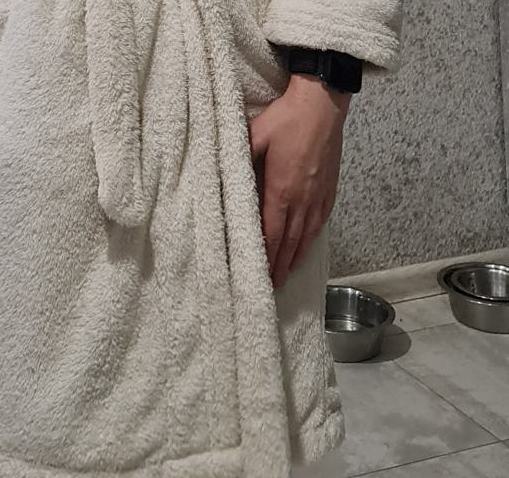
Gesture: no_gesture